Droving

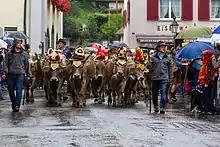
Almabtrieb at Mels in Switzerland in 2007.

Cattle drives were an important feature of the settlement of both the western United States and of Australia. In 1866, cattle drives in the United States moved 20 million head of cattle from Texas to railheads in Kansas. In Australasia, long distance drives of sheep also took place. In these countries these drives covered great distances— Texas to Kansas—with drovers on horseback, supported by wagons or packhorses. Drives continued until railways arrived. In some circumstances driving very large herds long distances remains economic.